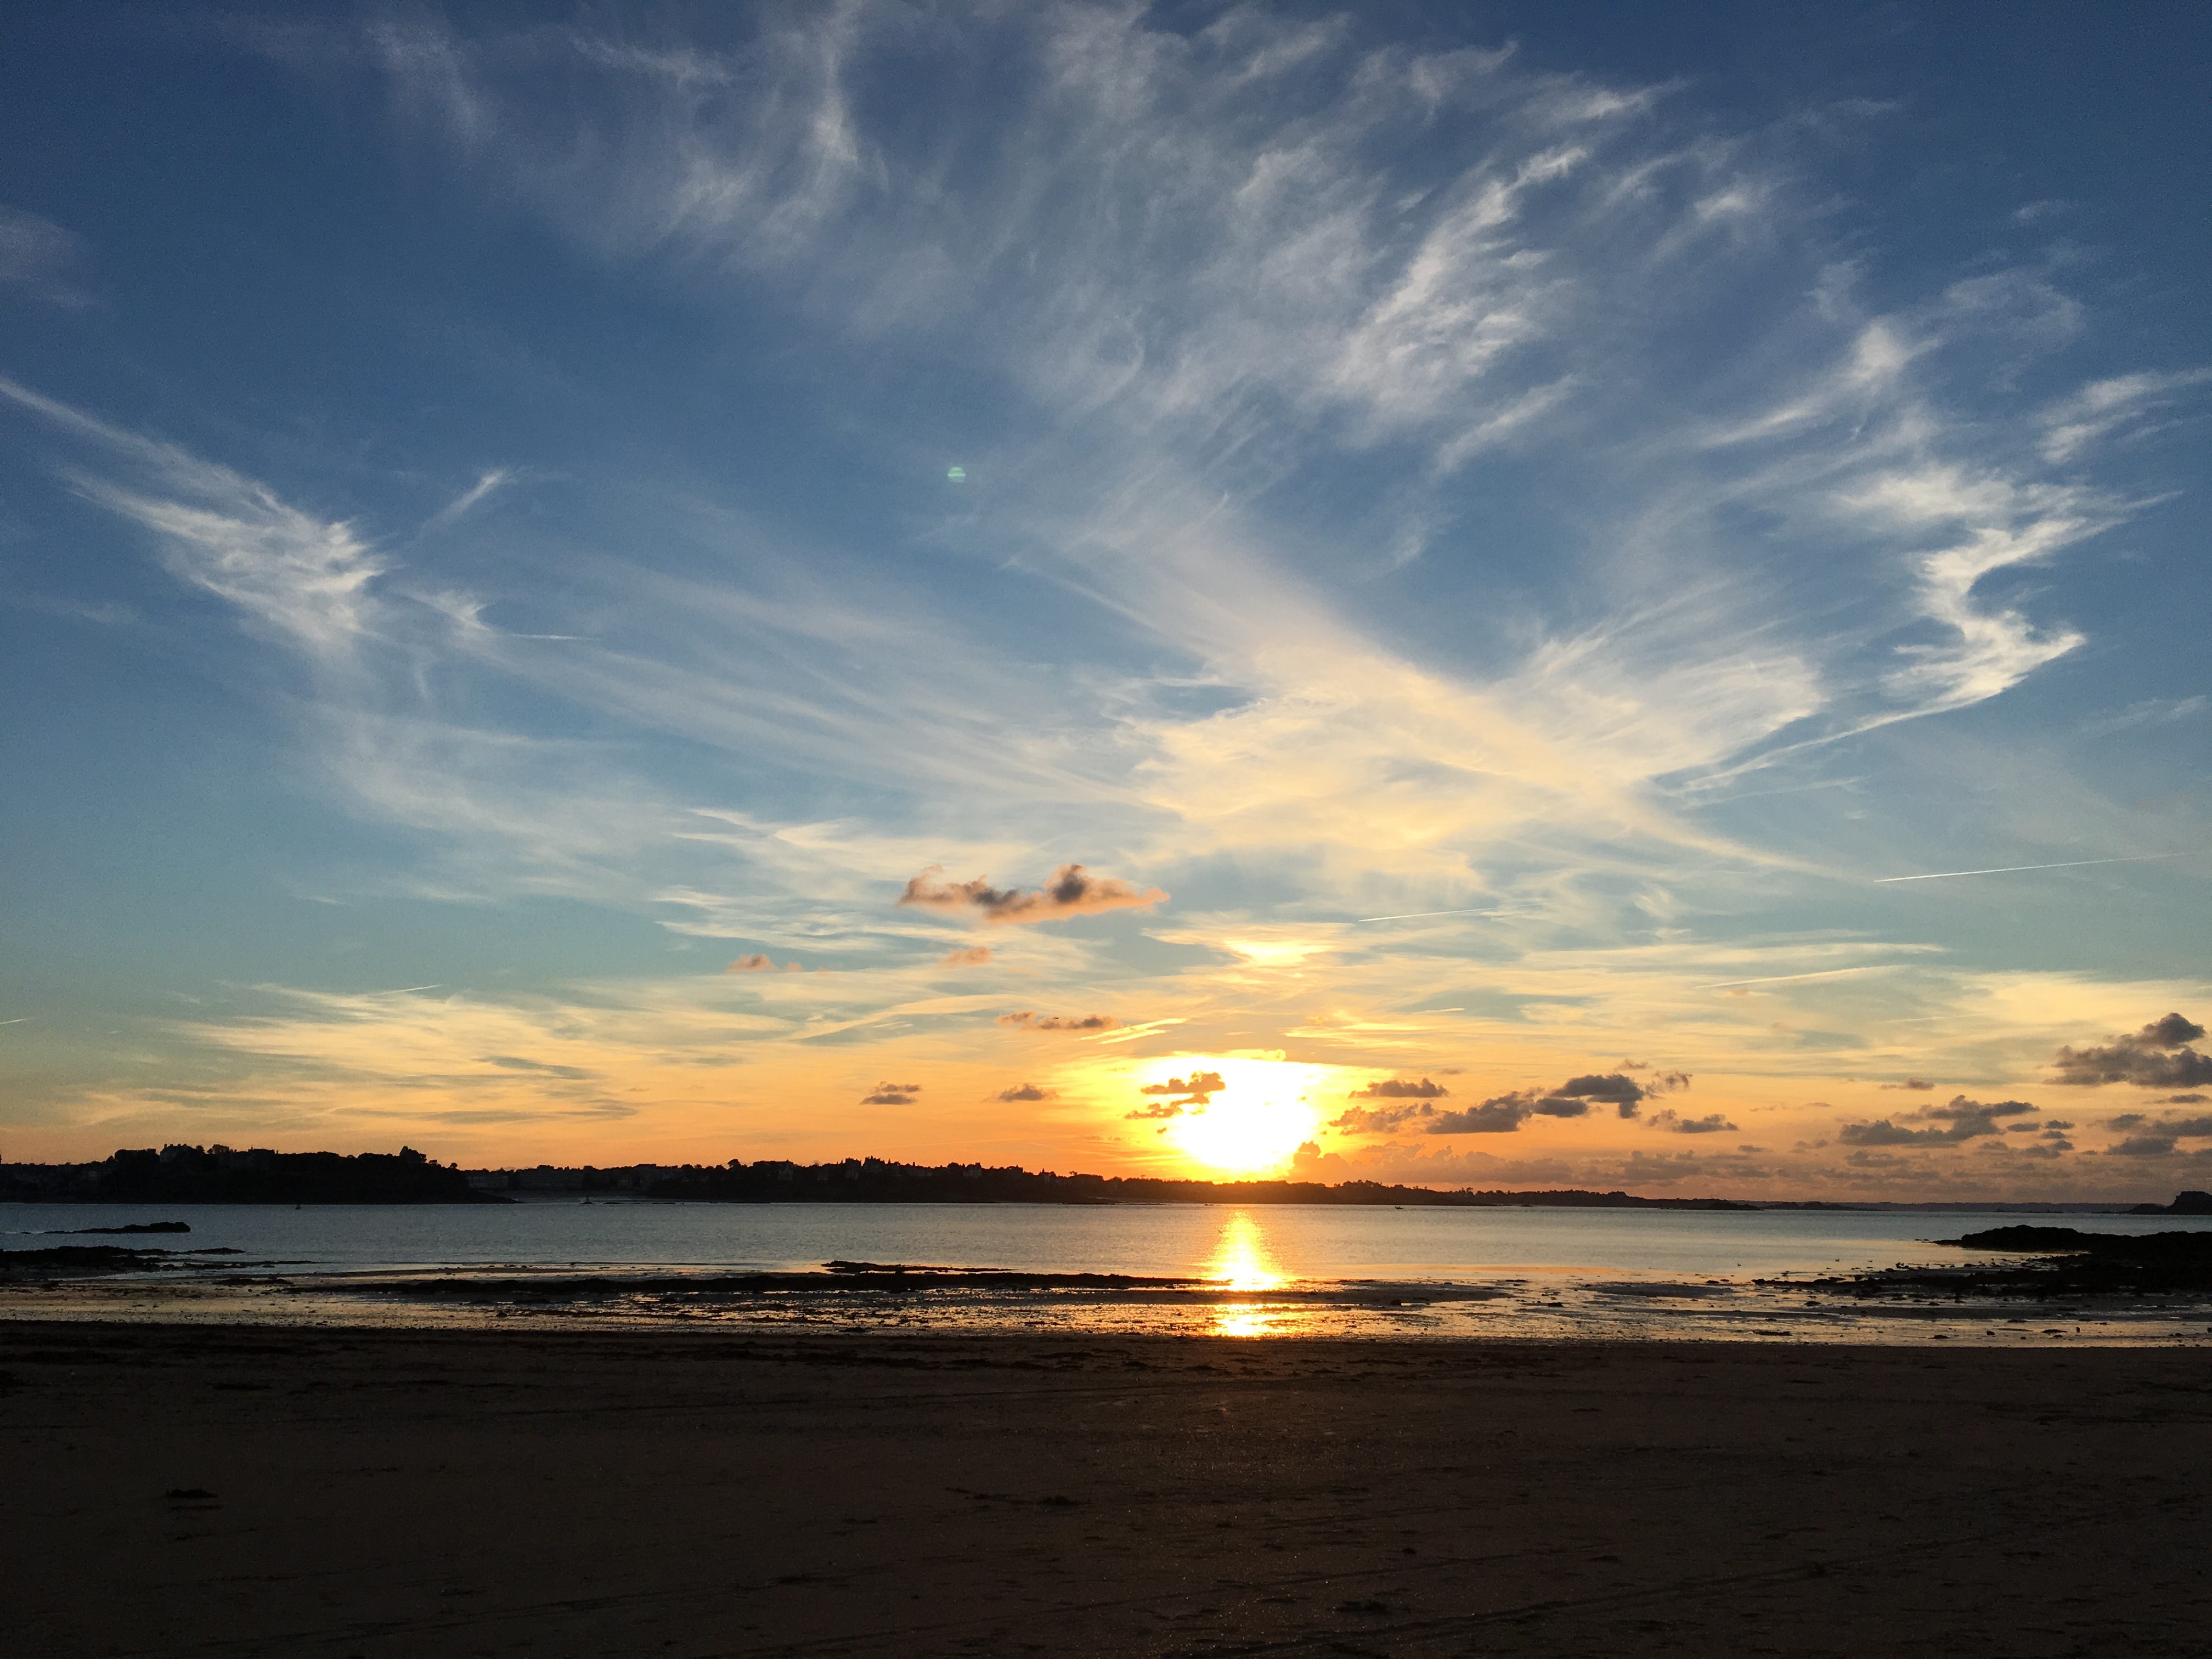
beach, sea, coast, sand, ocean, horizon, cloud, sky, sun, sunrise, sunset, sunlight, morning, shore, wave, dawn, dusk, evening, body of water, afterglow, saint malo, holiday light, wind wave